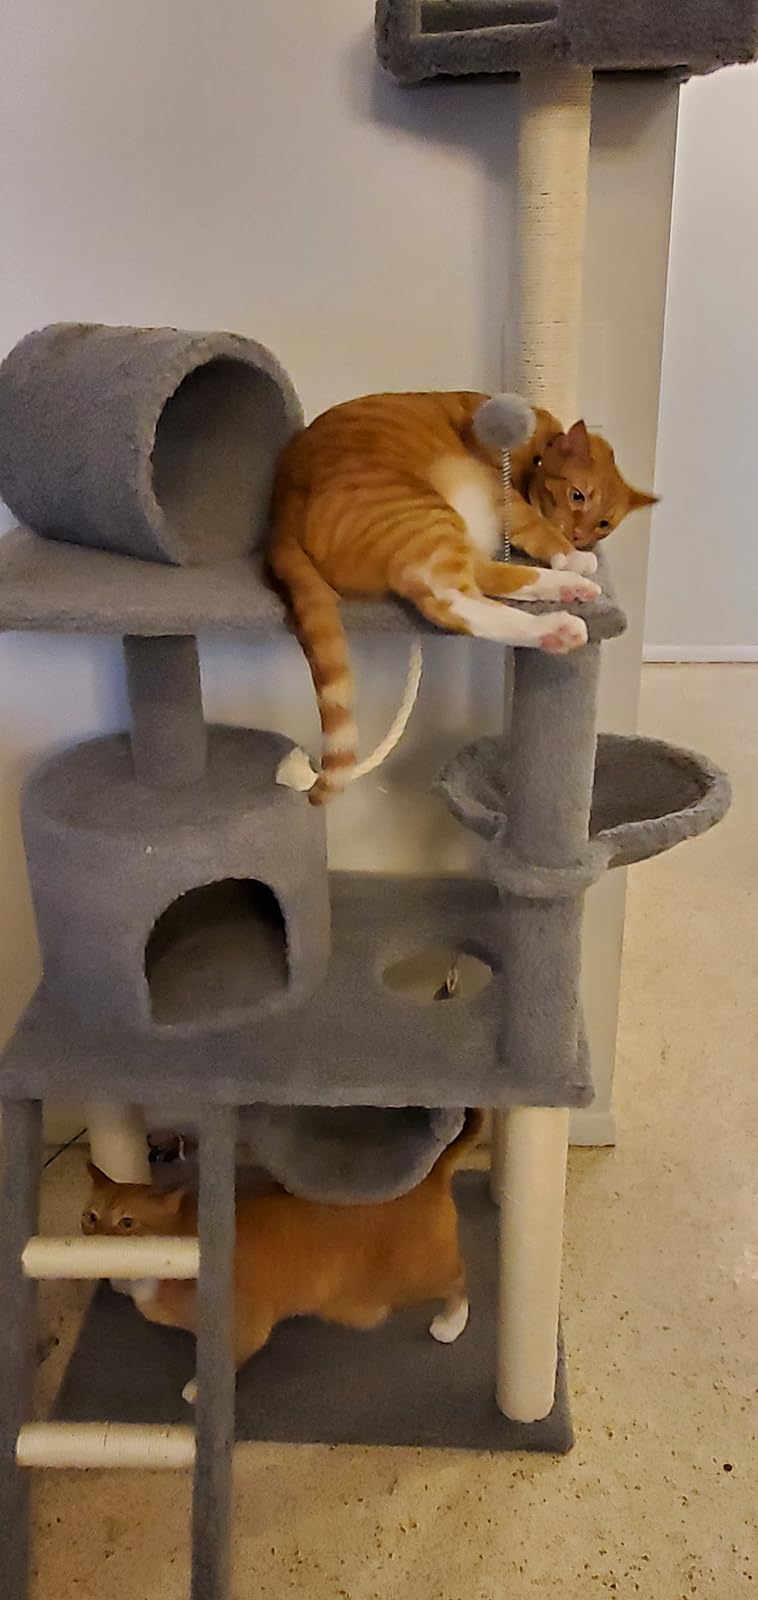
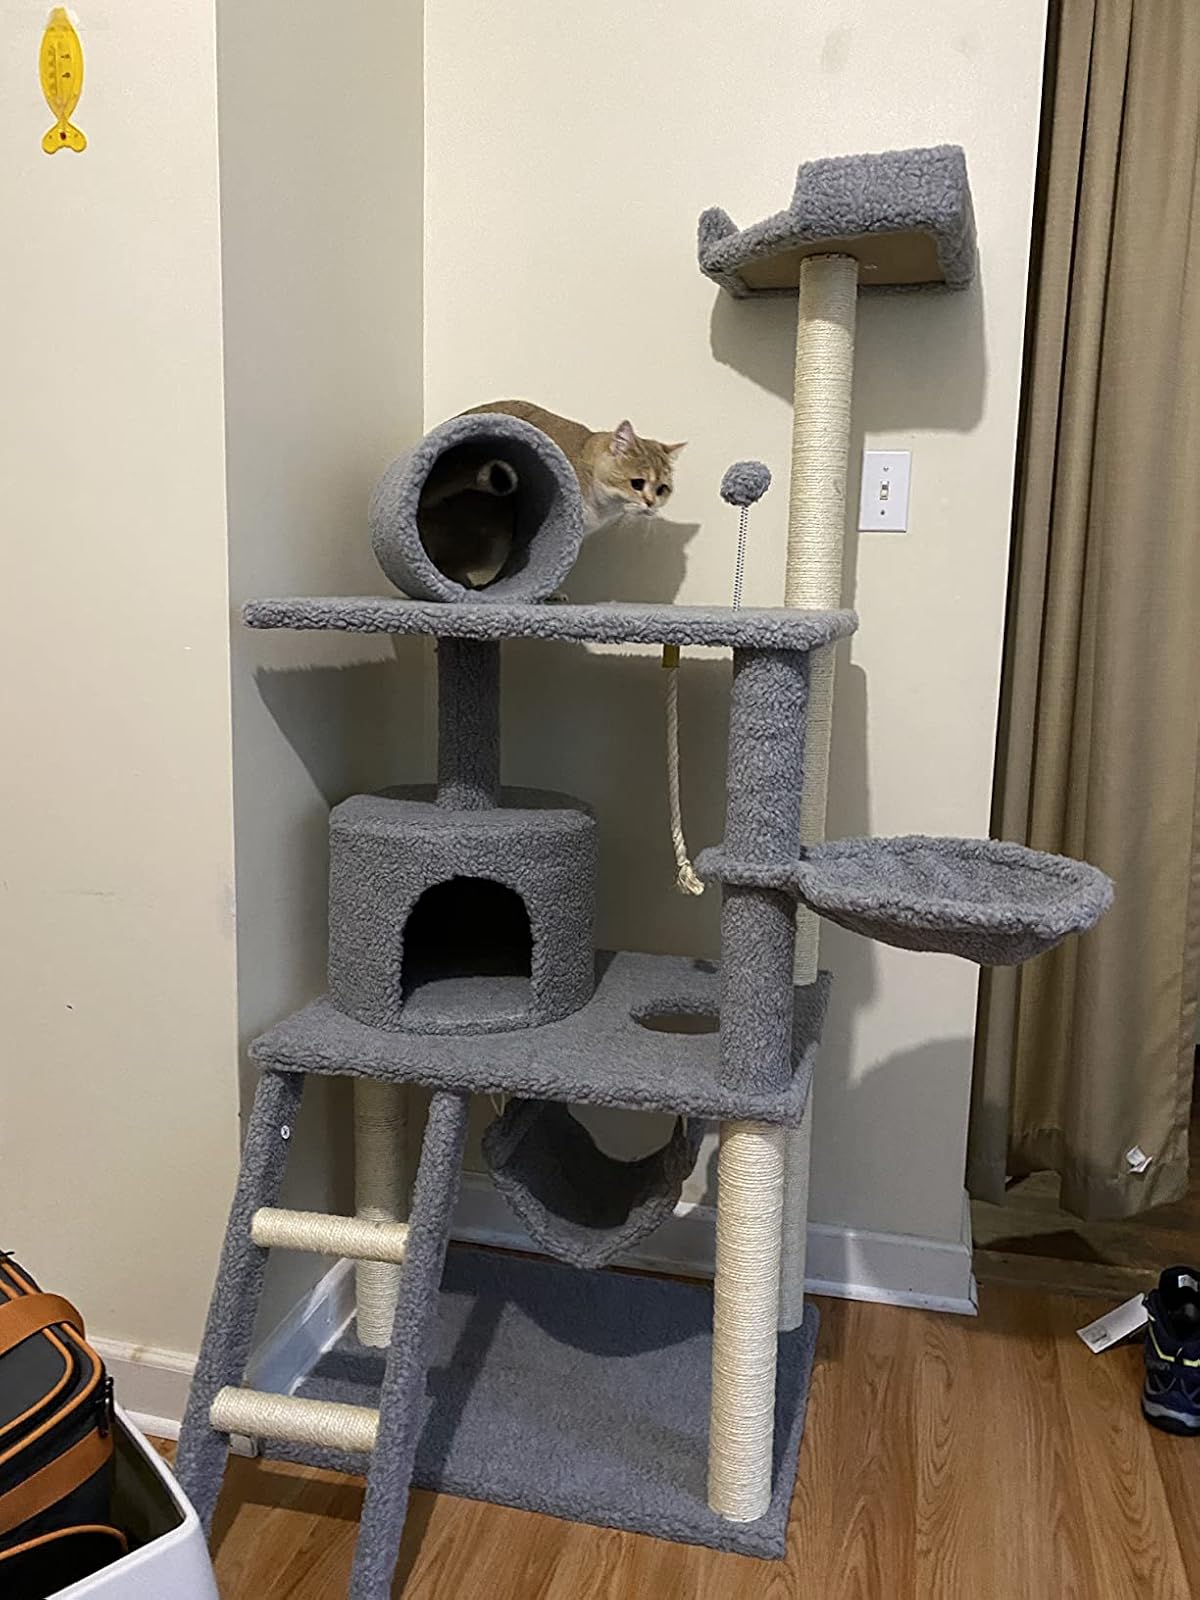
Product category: items_cat tree
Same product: yes